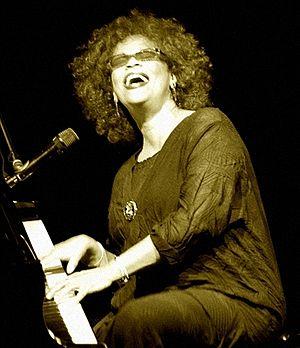
Tânia Maria est une chanteuse, pianiste et compositrice de jazz née le 9 mai 1948 à São Luis, dans le Maranhão, au nord-ouest du Brésil.